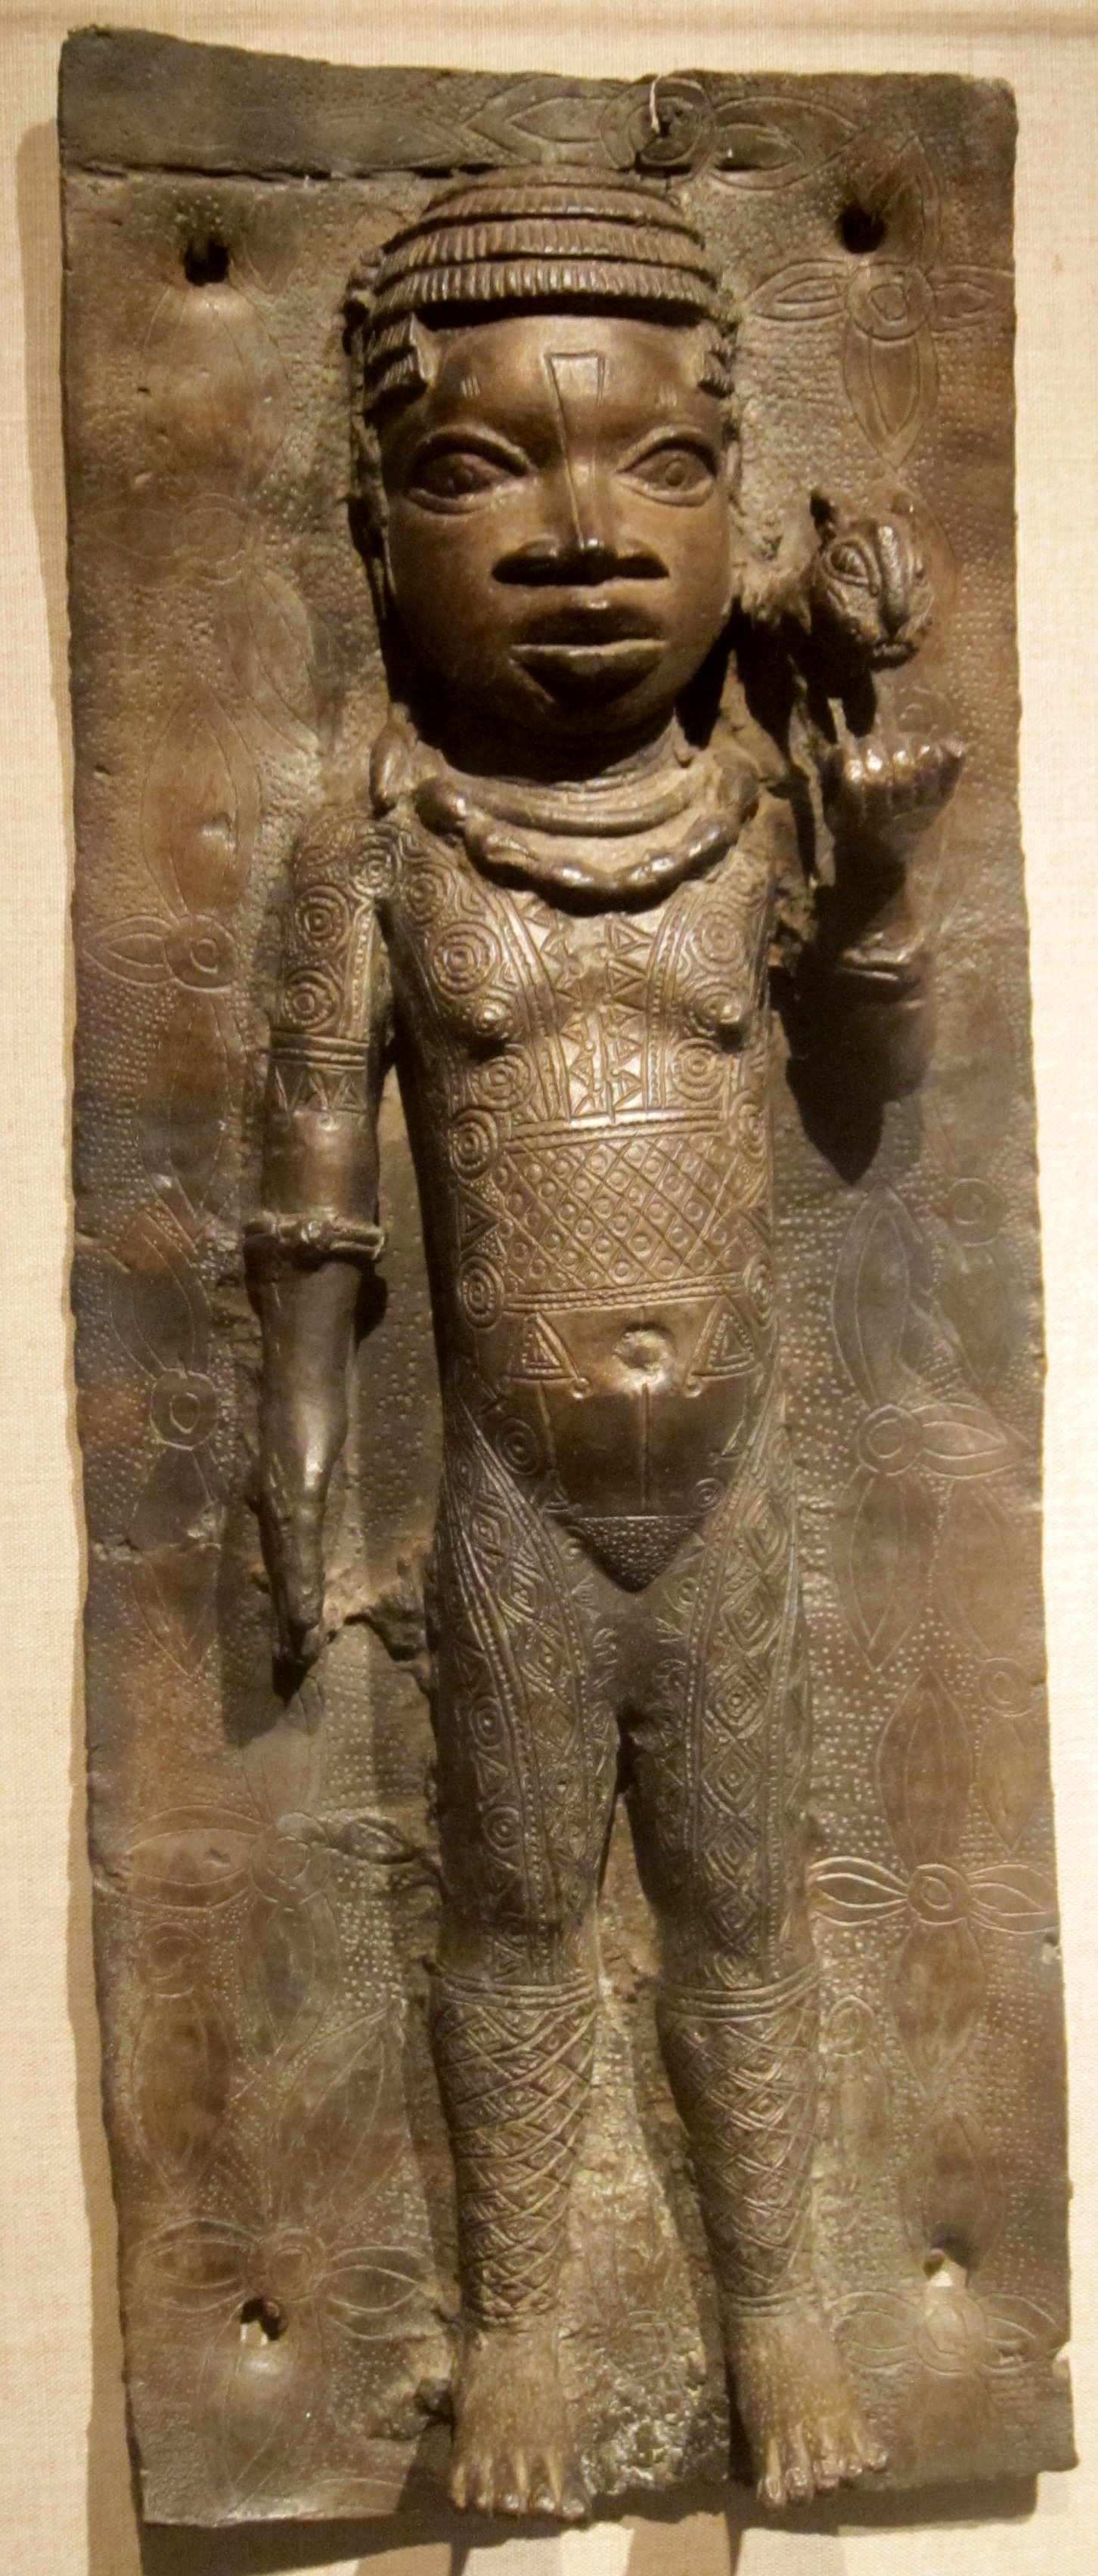
girl, woman, old, animal, monument, female, wild, statue, museum, africa, leopard, sculpture, art, temple, plaque, history, court, bronze, carving, relief, benin, stele, archaeological site, stone carving, nigeria, ancient history, bronzes